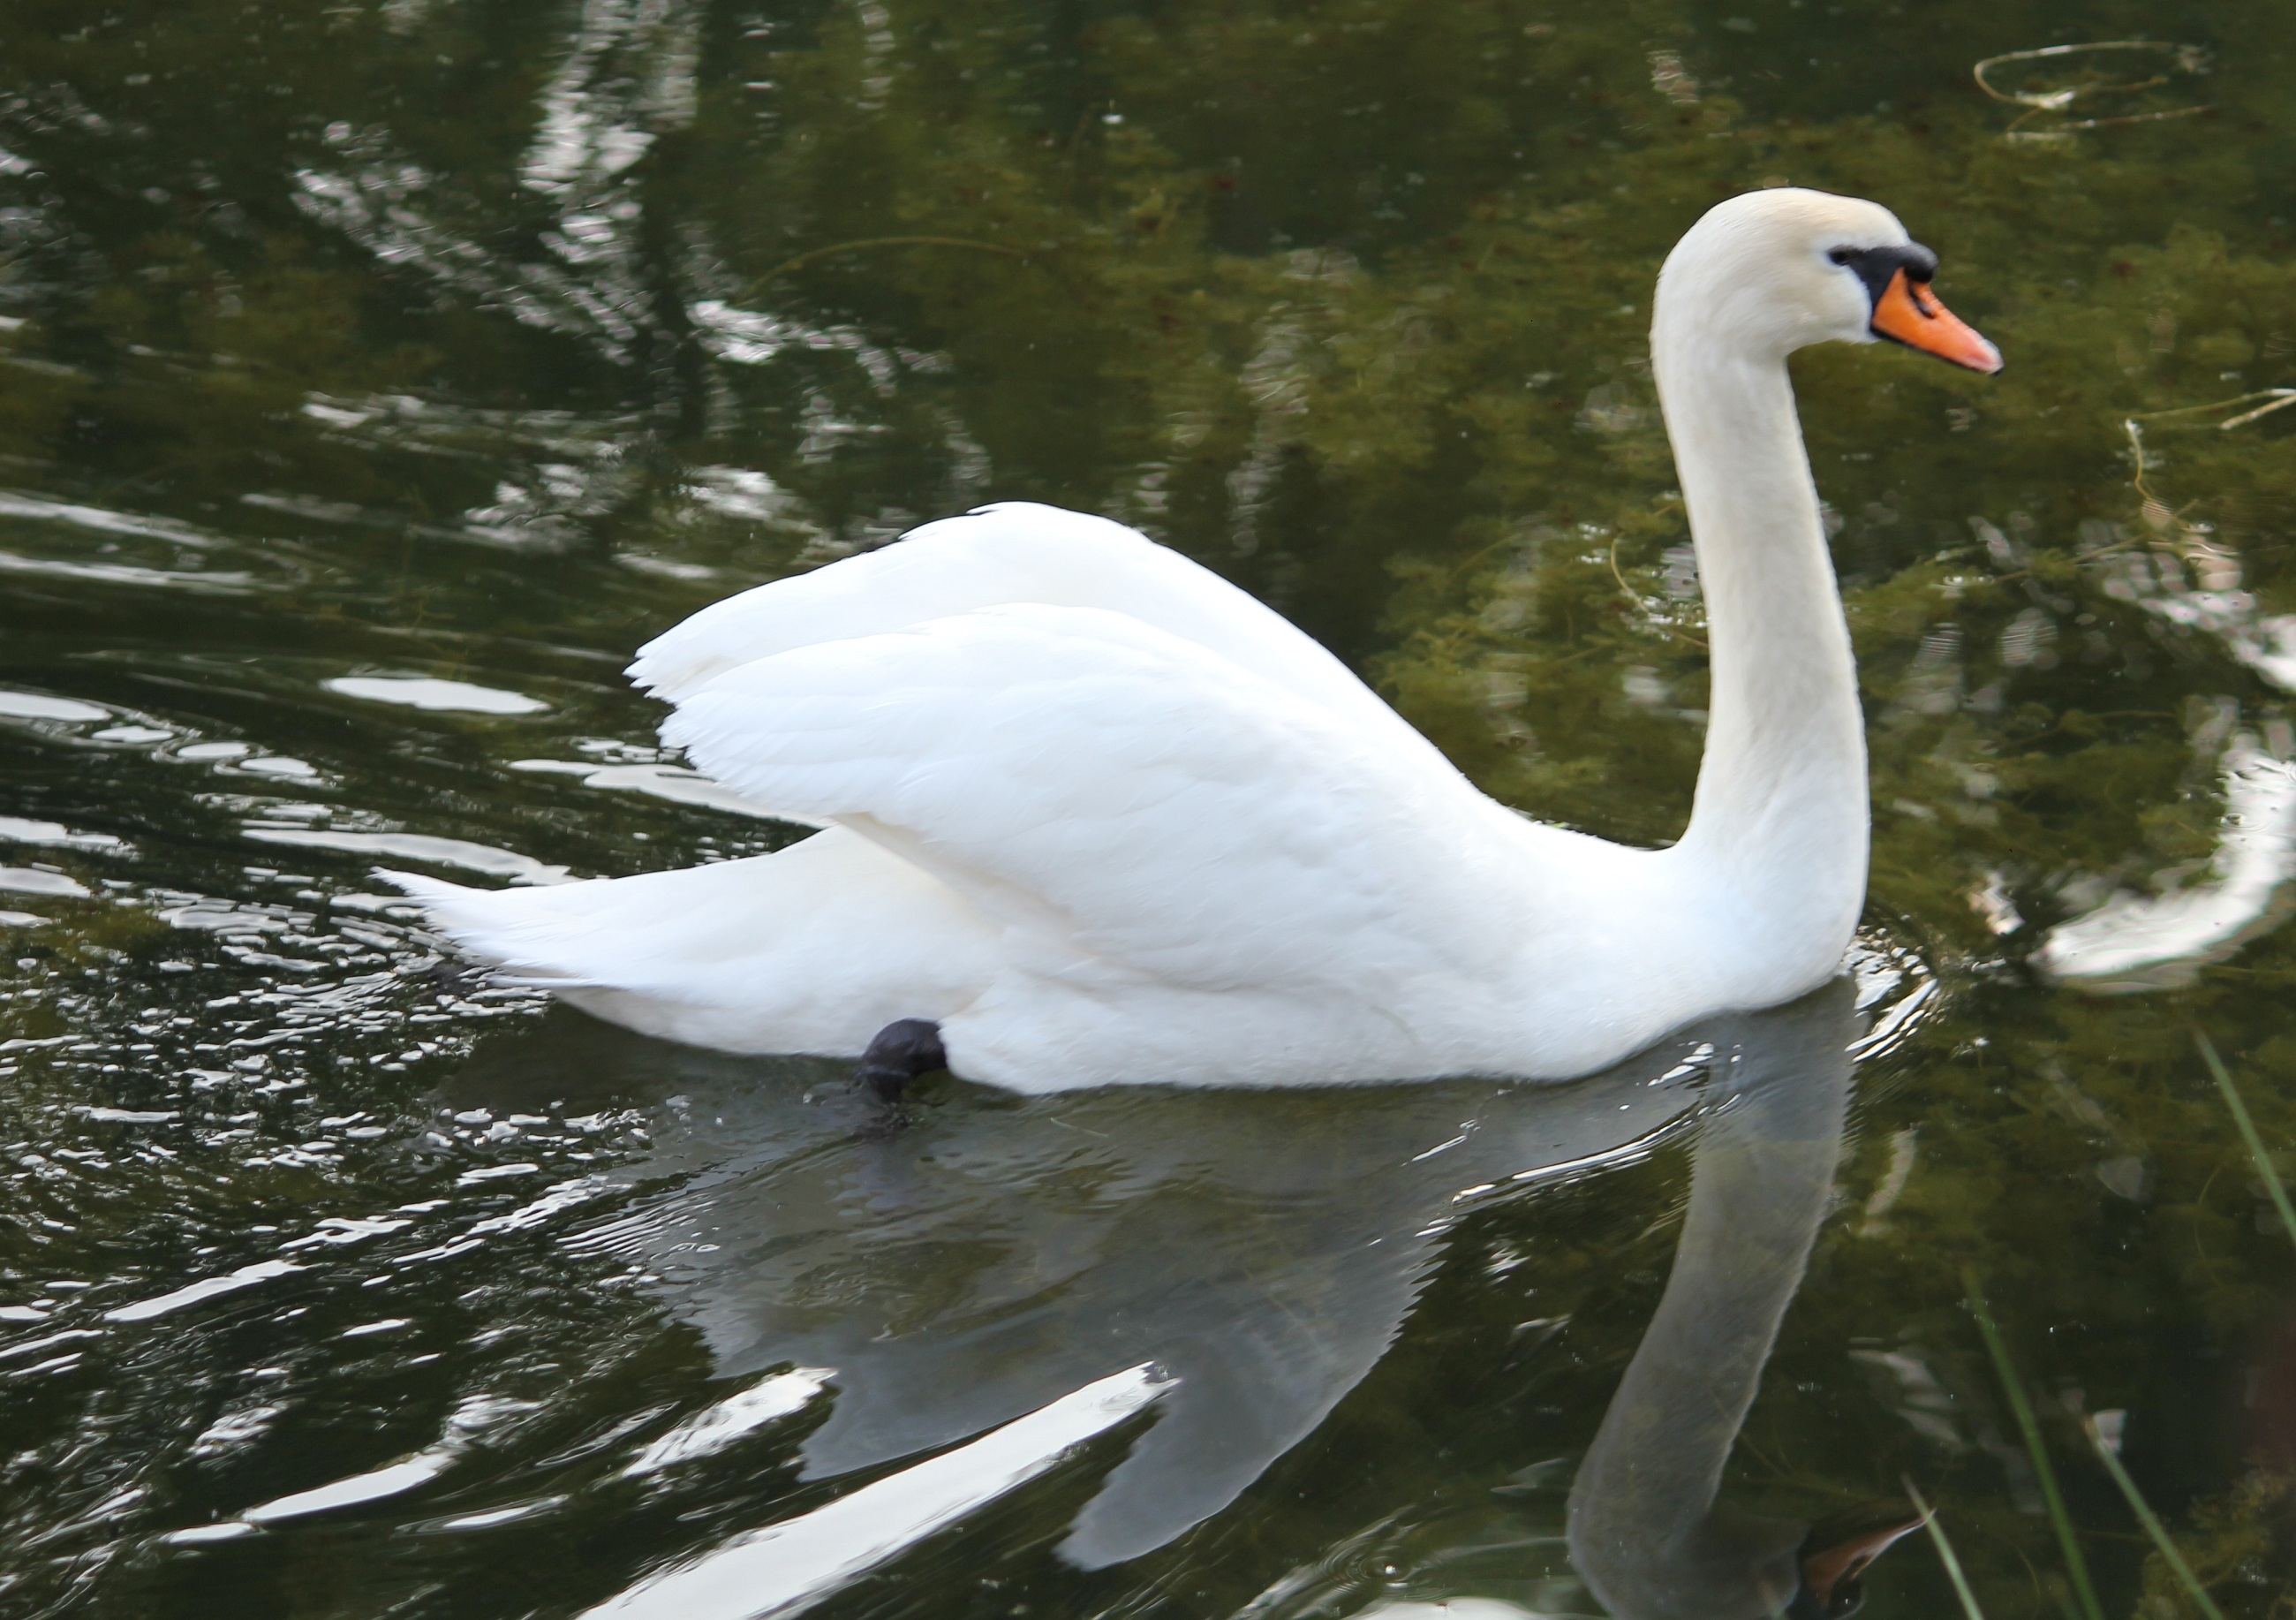
water, nature, bird, wing, white, lake, profile, wildlife, portrait, beak, tranquil, peaceful, fauna, swimming, swan, vertebrate, waterfowl, water bird, elegance, graceful, ducks geese and swans